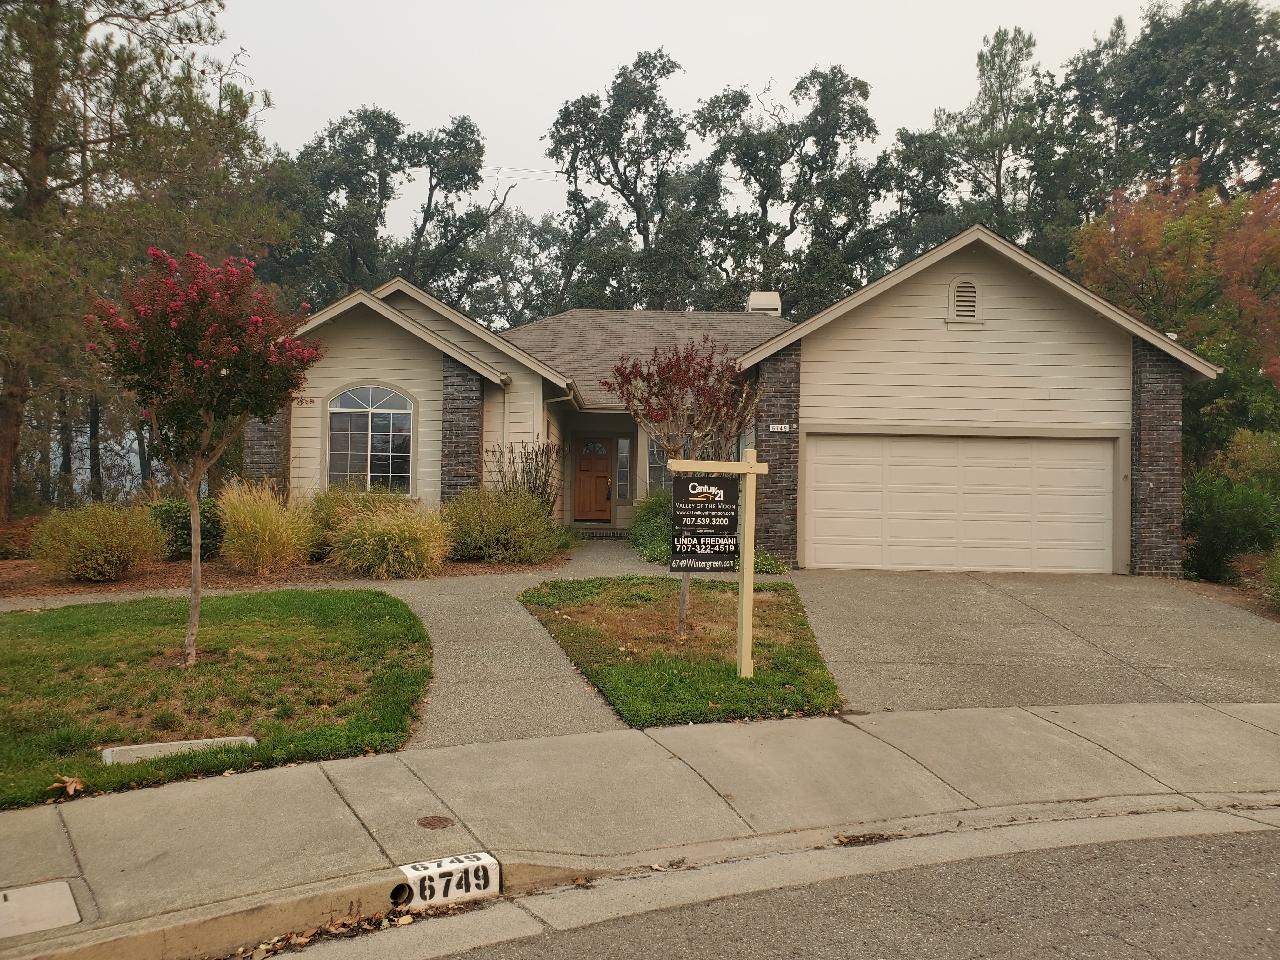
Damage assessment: no_damage